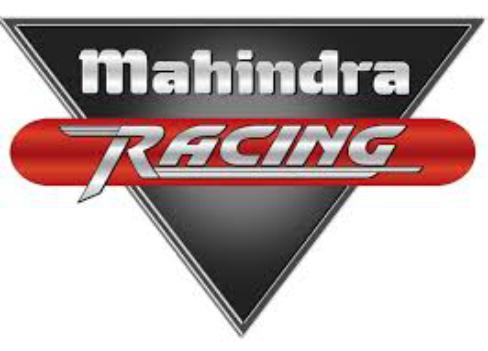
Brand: Mahindra-1
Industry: Transportation